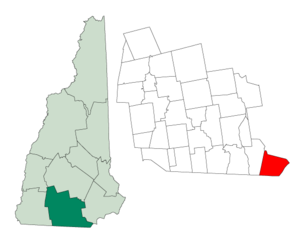
Pelham est une municipalité américaine située dans le comté de Hillsborough au New Hampshire. Selon le recensement de 2010, sa population est de 12 897 habitants.